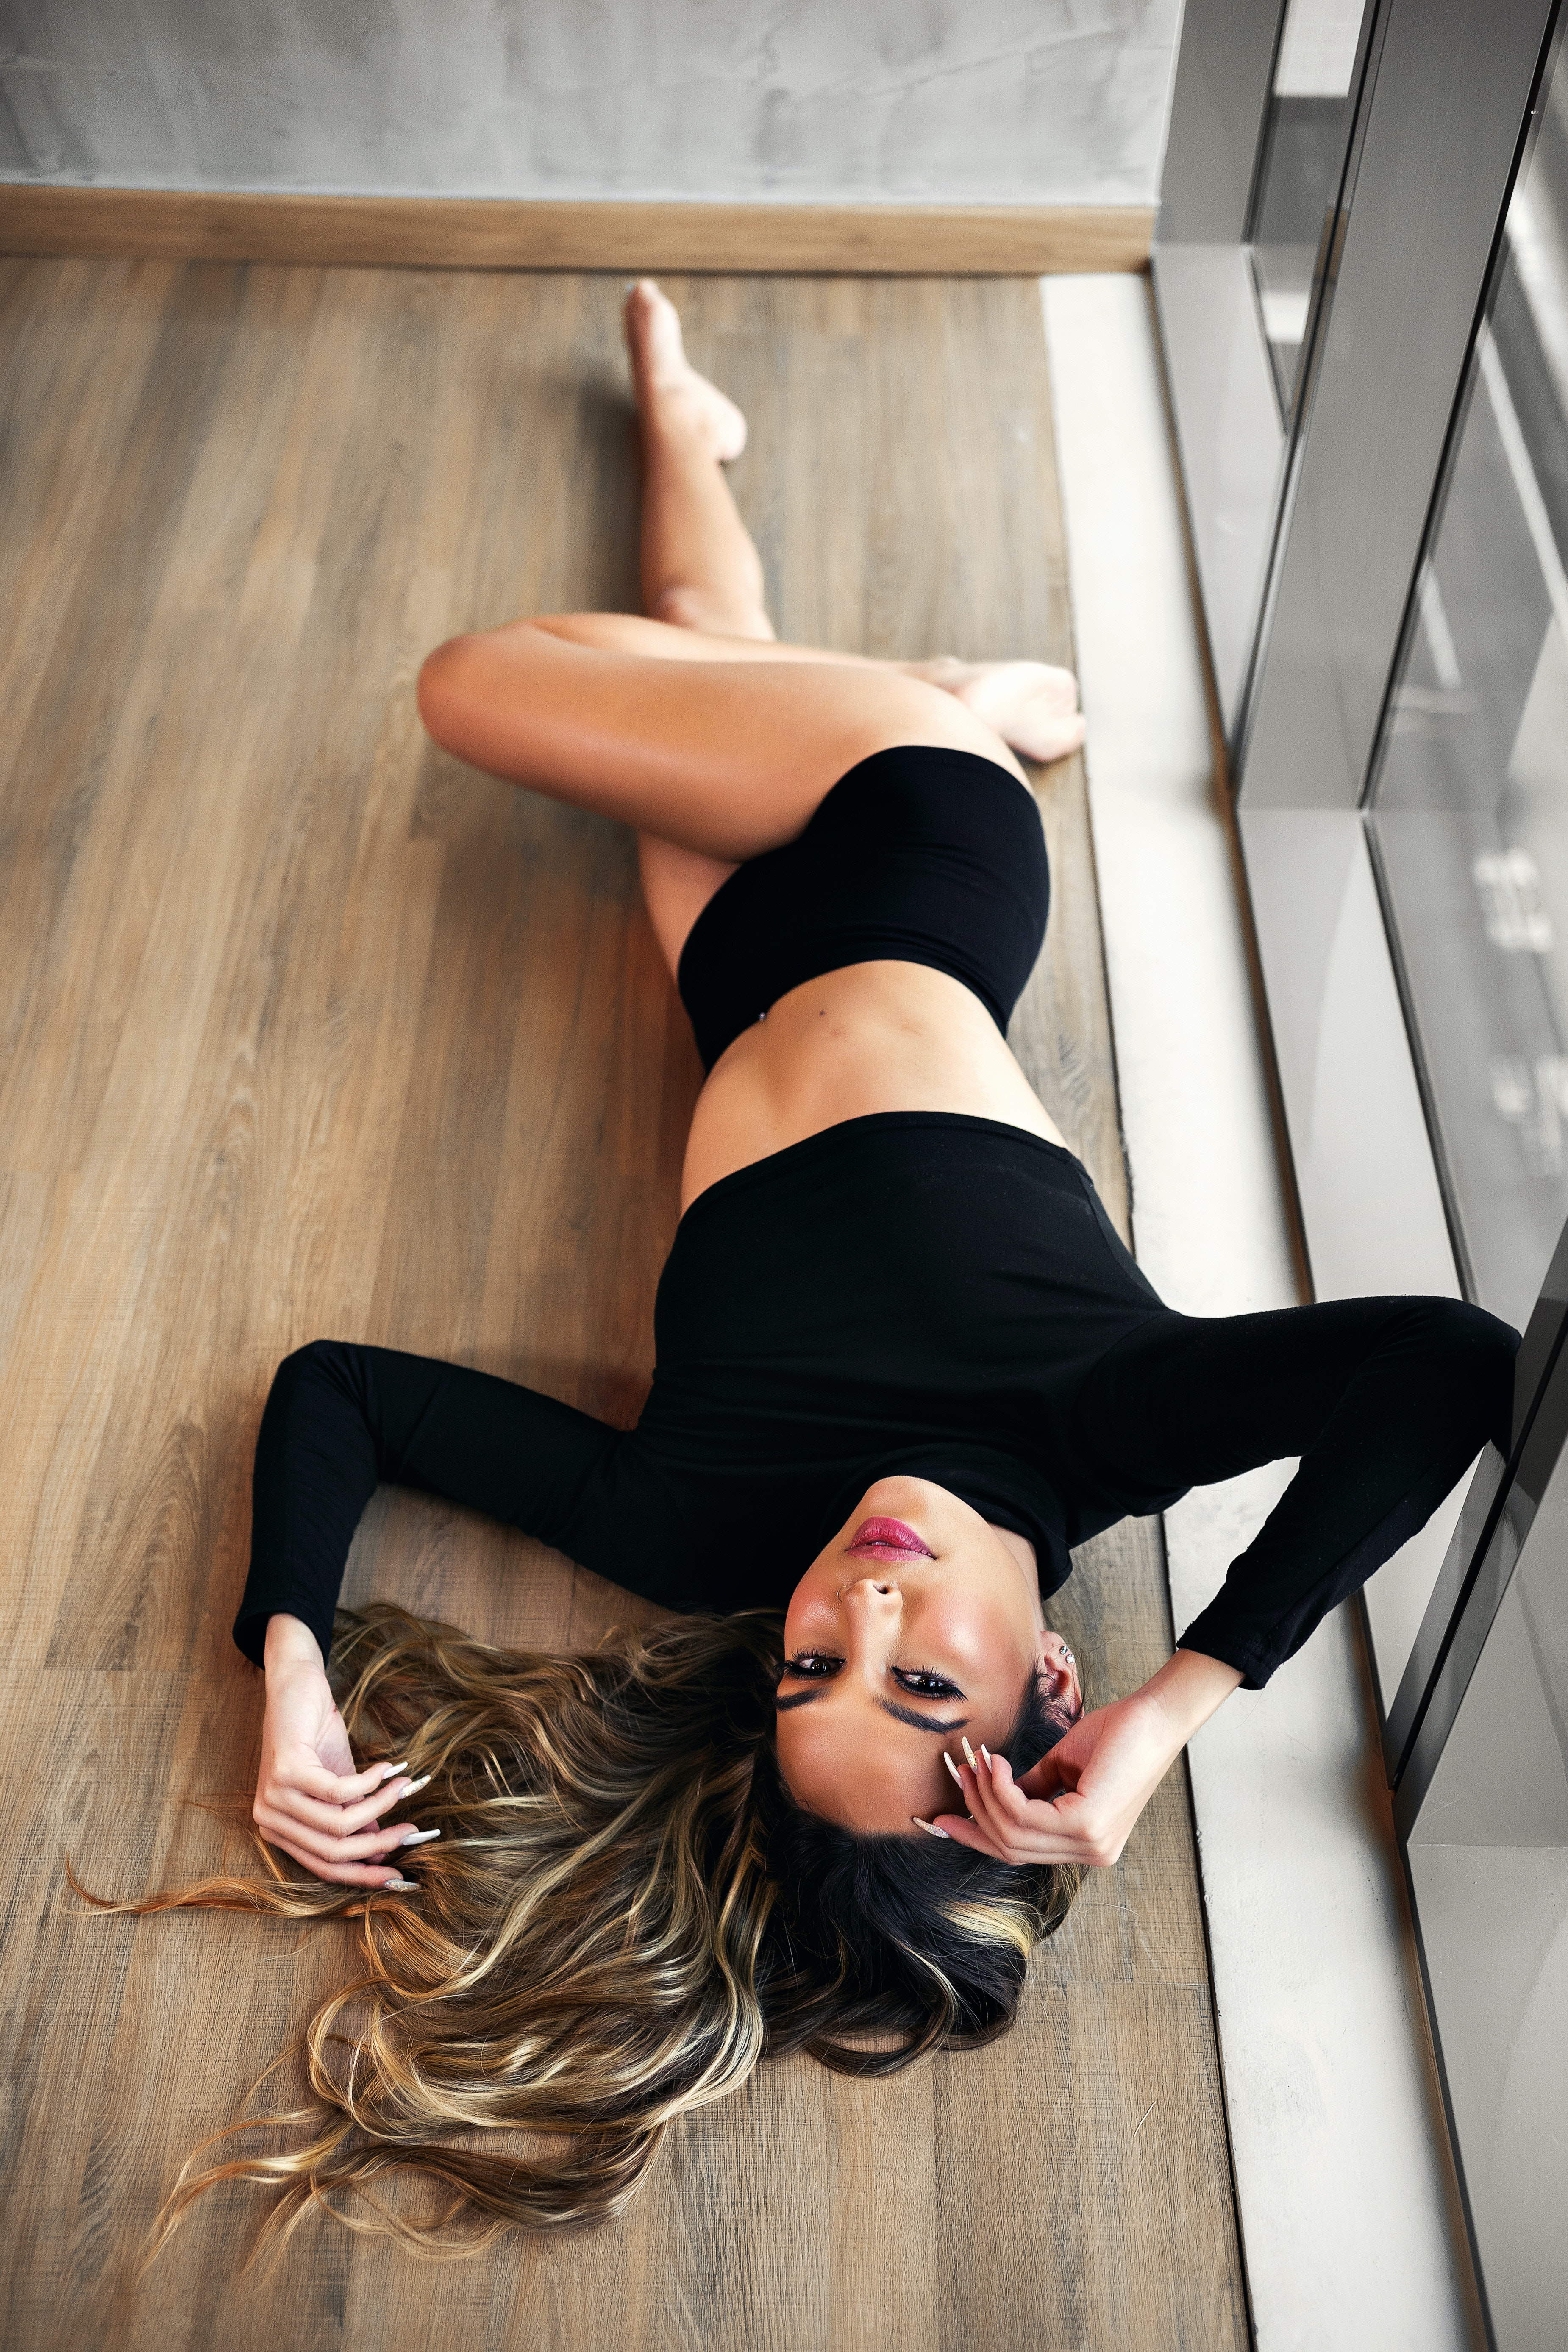
woman, joint, arm, shoulder, flash photography, thigh, waist, knee, wood, sportswear, comfort, black hair, flooring, long hair, human leg, fashion model, happy, hardwood, foot, abdomen, trunk, balance, sitting, brown hair, art model, laminate flooring, physical fitness, barefoot, wood flooring, fashion design, exercise, leggings, sunglasses, performing arts, photo shoot, choreography, eyewear, model